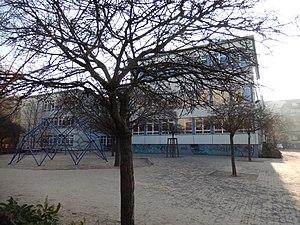
L'École primaire Fläming est une école primaire située à Berlin en Allemagne dans la Illstraße 4-6 du quartier de Friedenau.